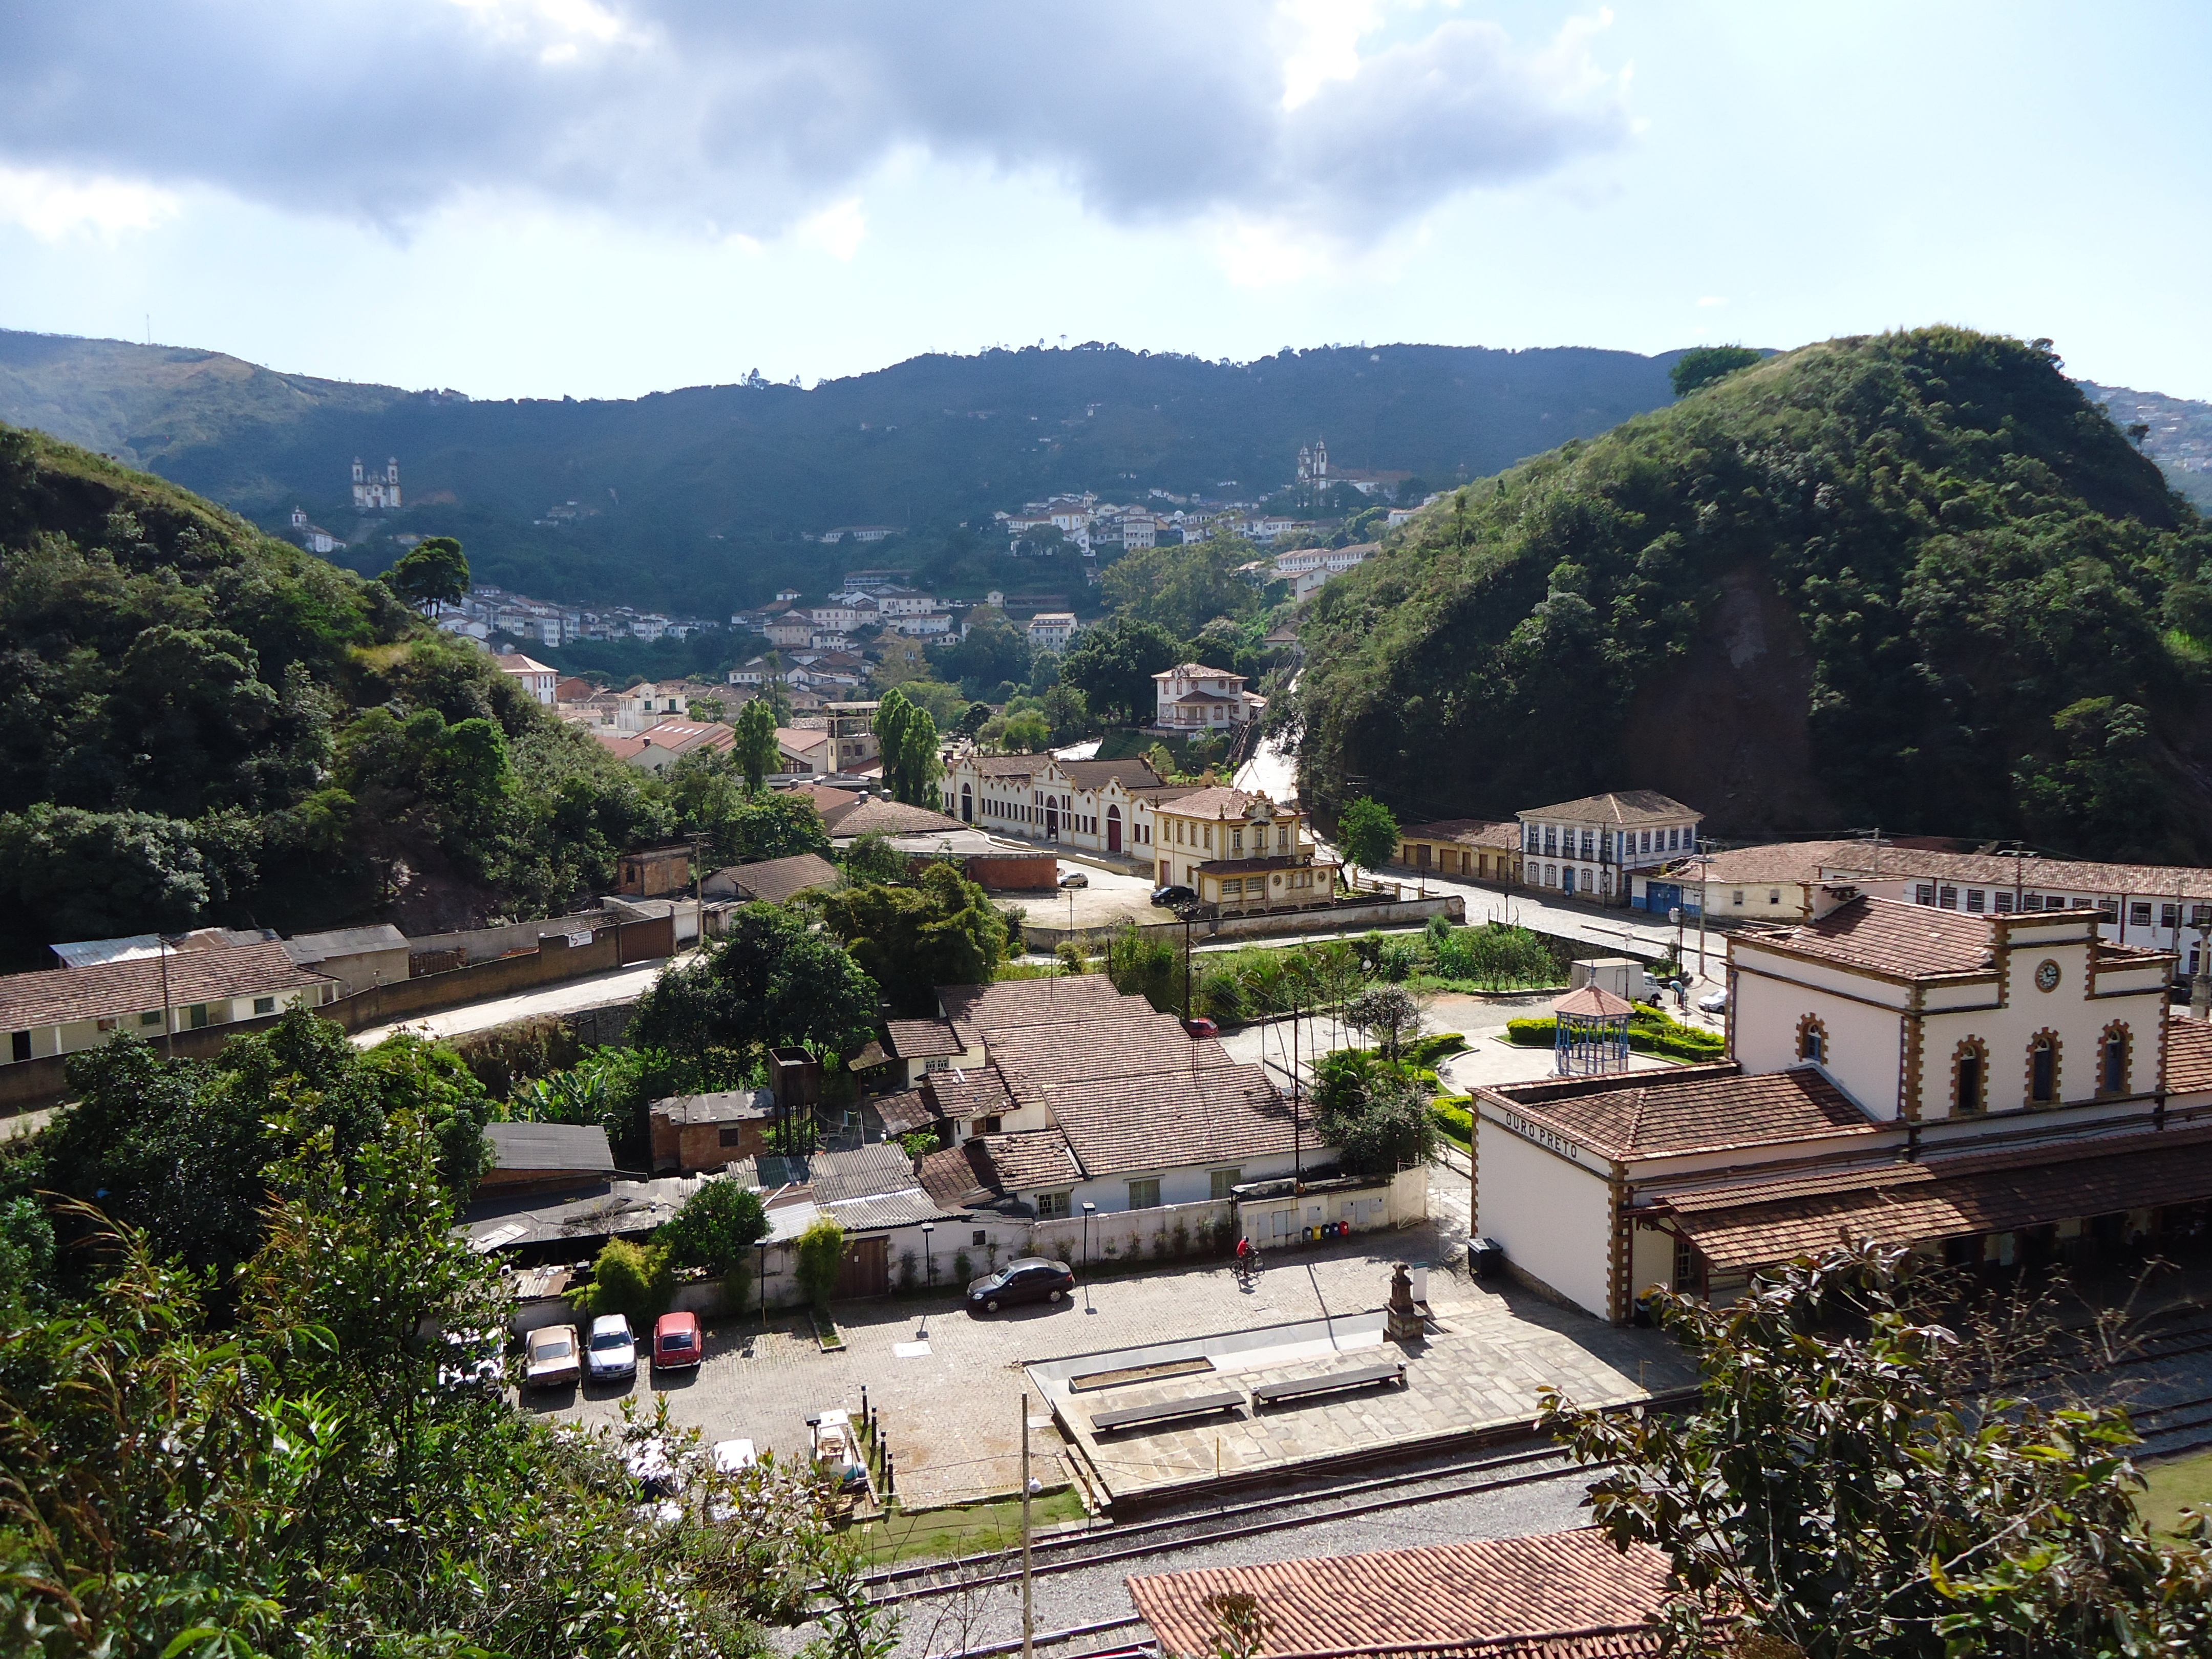
landscape, mountain, architecture, antique, hill, town, mountain range, vacation, village, tourism, culture, brasil, history, estate, brazil, brazilian, preservation, bird's eye view, colonial, aerial photography, residential area, human settlement, ouro preto, minas gerais